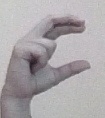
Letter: thal